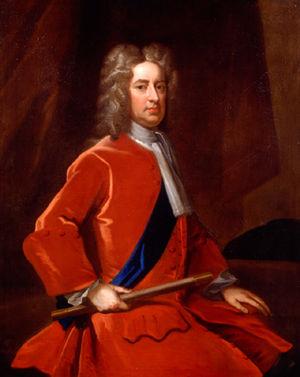
Sarah Churchill, duchesse de Marlborough, née Jenyns mais écrit Jennings dans la plupart des références modernes, née le 29 mai 1660 à St Albans et morte le 18 octobre 1744 à Londres, est une femme politique. Épouse de John Churchill, premier duc de Marlborough, elle est considérée comme l’une des femmes les plus influentes de l’histoire des îles Britanniques, du fait de sa proximité avec la reine Anne de Grande-Bretagne.
John Churchill, né le 26 mai 1650 à Musbury en Angleterre et mort le 16 juin 1722 à Cumberland Lodge en Angleterre, comte puis 1ᵉʳ duc de Marlborough, est un général et homme politique anglais dont la carrière s’étend sur le règne de cinq monarques du XVIIᵉ au XVIIIᵉ siècle. D’abord page à la cour de la maison Stuart, il sert loyalement le duc d'York au cours des années 1670 et au début des années 1680, gagnant promotions militaires et politiques par son courage et son habileté diplomatique. Son rôle dans la défaite de la rébellion de Monmouth en 1685 contribue à l’accession de Jacques II au trône, mais Churchill abandonne trois ans plus tard son mentor catholique pour les protestants hollandais et Guillaume d'Orange. Récompensé pour son aide à l’accession au trône de Guillaume III avec le comté de Marlborough, il se distingue dans les premières années de la guerre de Neuf Ans ; cependant, la persistance du jacobitisme provoque sa chute et son emprisonnement temporaire à la tour de Londres. Ce n'est qu'à l’arrivée sur le trône de la reine Anne, en 1702, que Marlborough atteint l'apogée de ses pouvoirs et s'assure gloire et fortune.